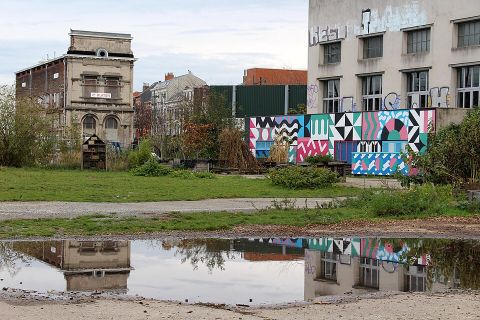
Road surface condition: standing_water